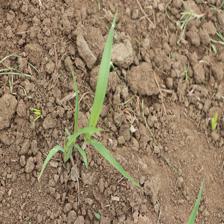
Label: Sorghum